WCPV

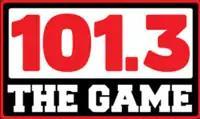
Logo as "The Game"

WCPV adopted a sports format and ESPN Radio affiliation, replacing WCAT, WFAD, and WRSA, on January 1, 2011, citing heavy competition in the rock format; almost immediately, WCAT responded by joining ESPN Radio's arch-rival, Fox Sports Radio. WCPV also replaced WEAV as the flagship station of the Vermont Lake Monsters and the Champlain Valley affiliate of the New England Patriots Radio Network.